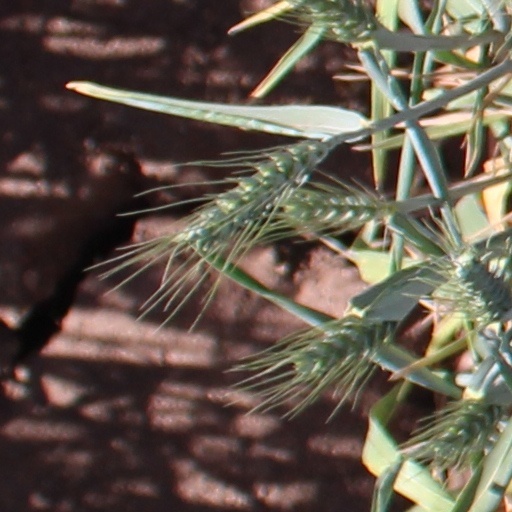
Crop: wheat